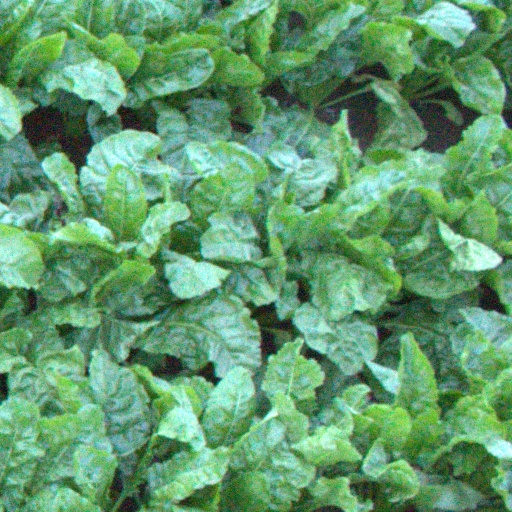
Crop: sugar beet